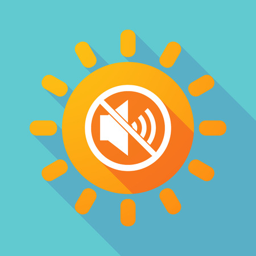
illustration with a speaker in a not allowed signal